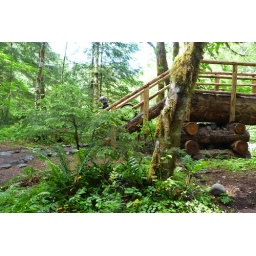
Crossing a bridge over a tributary river to the McKenzie River.